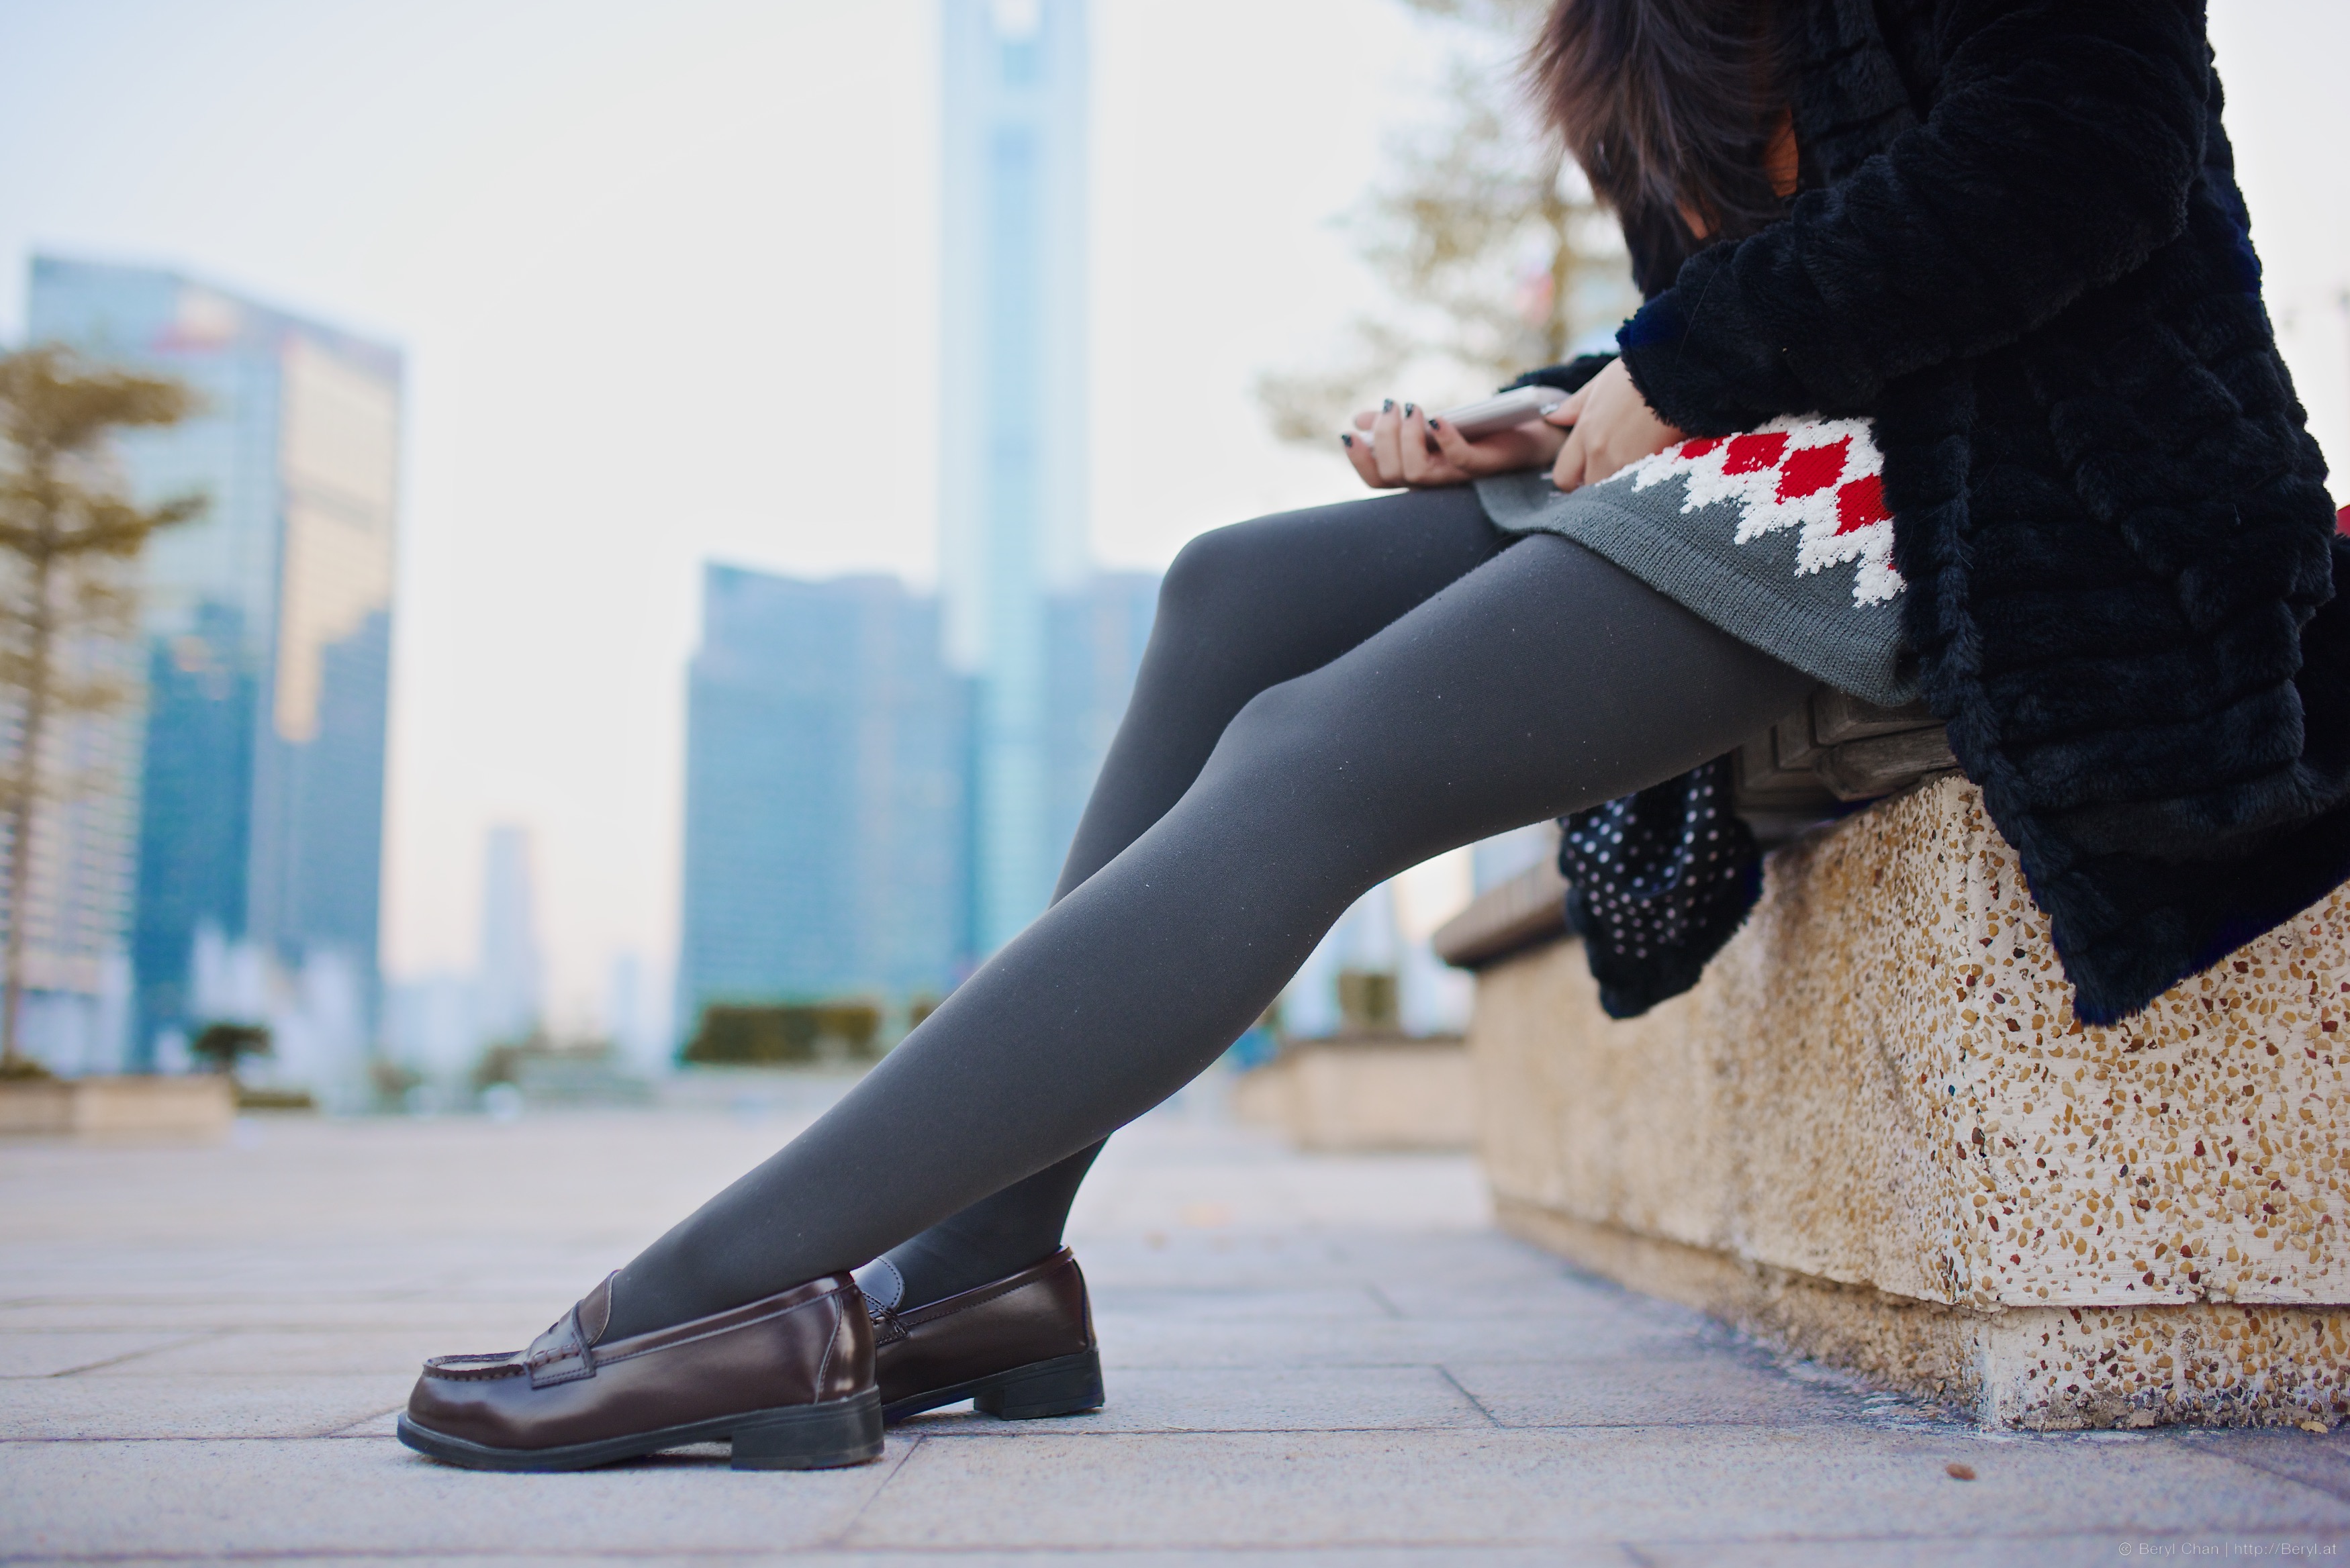
shoe, winter, girl, leather, camera, warm, cute, fujifilm, boot, leg, portrait, model, spring, color, sitting, gray, fashion, blue, nikon, clothing, black, lady, human body, shoes, dress, 35mm, legs, thigh, footwear, beauty, faceless, school, sigma, d750, socks, tights, pantyhose, schoolgirl, slim, opaque, sigma35mmf14dghsm, warmtights, photo shoot, human positions, high heeled footwear